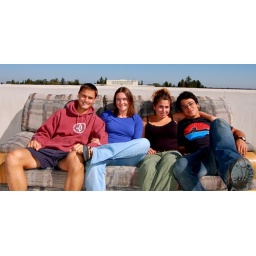
Steve, Erin, Alicia, Cyrus hanging out on the roof of the physics building in Davis, CA [self timer]